Yuya Uemura

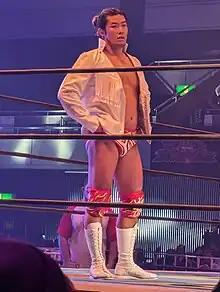
Uemura in November 2023

is a Japanese professional wrestler. He is signed to New Japan Pro-Wrestling (NJPW), where he is a former Provisional KOPW Champion. He has also made appearances for Impact Wrestling, All Elite Wrestling, Jim Crockett Promotions and Game Changer Wrestling.